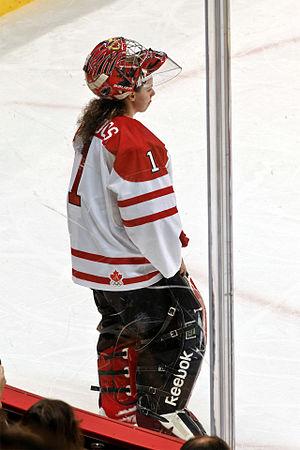
Shannon Szabados est une joueuse canadienne de hockey sur glace qui évolue dans la ligue élite féminine en tant que gardienne de but.